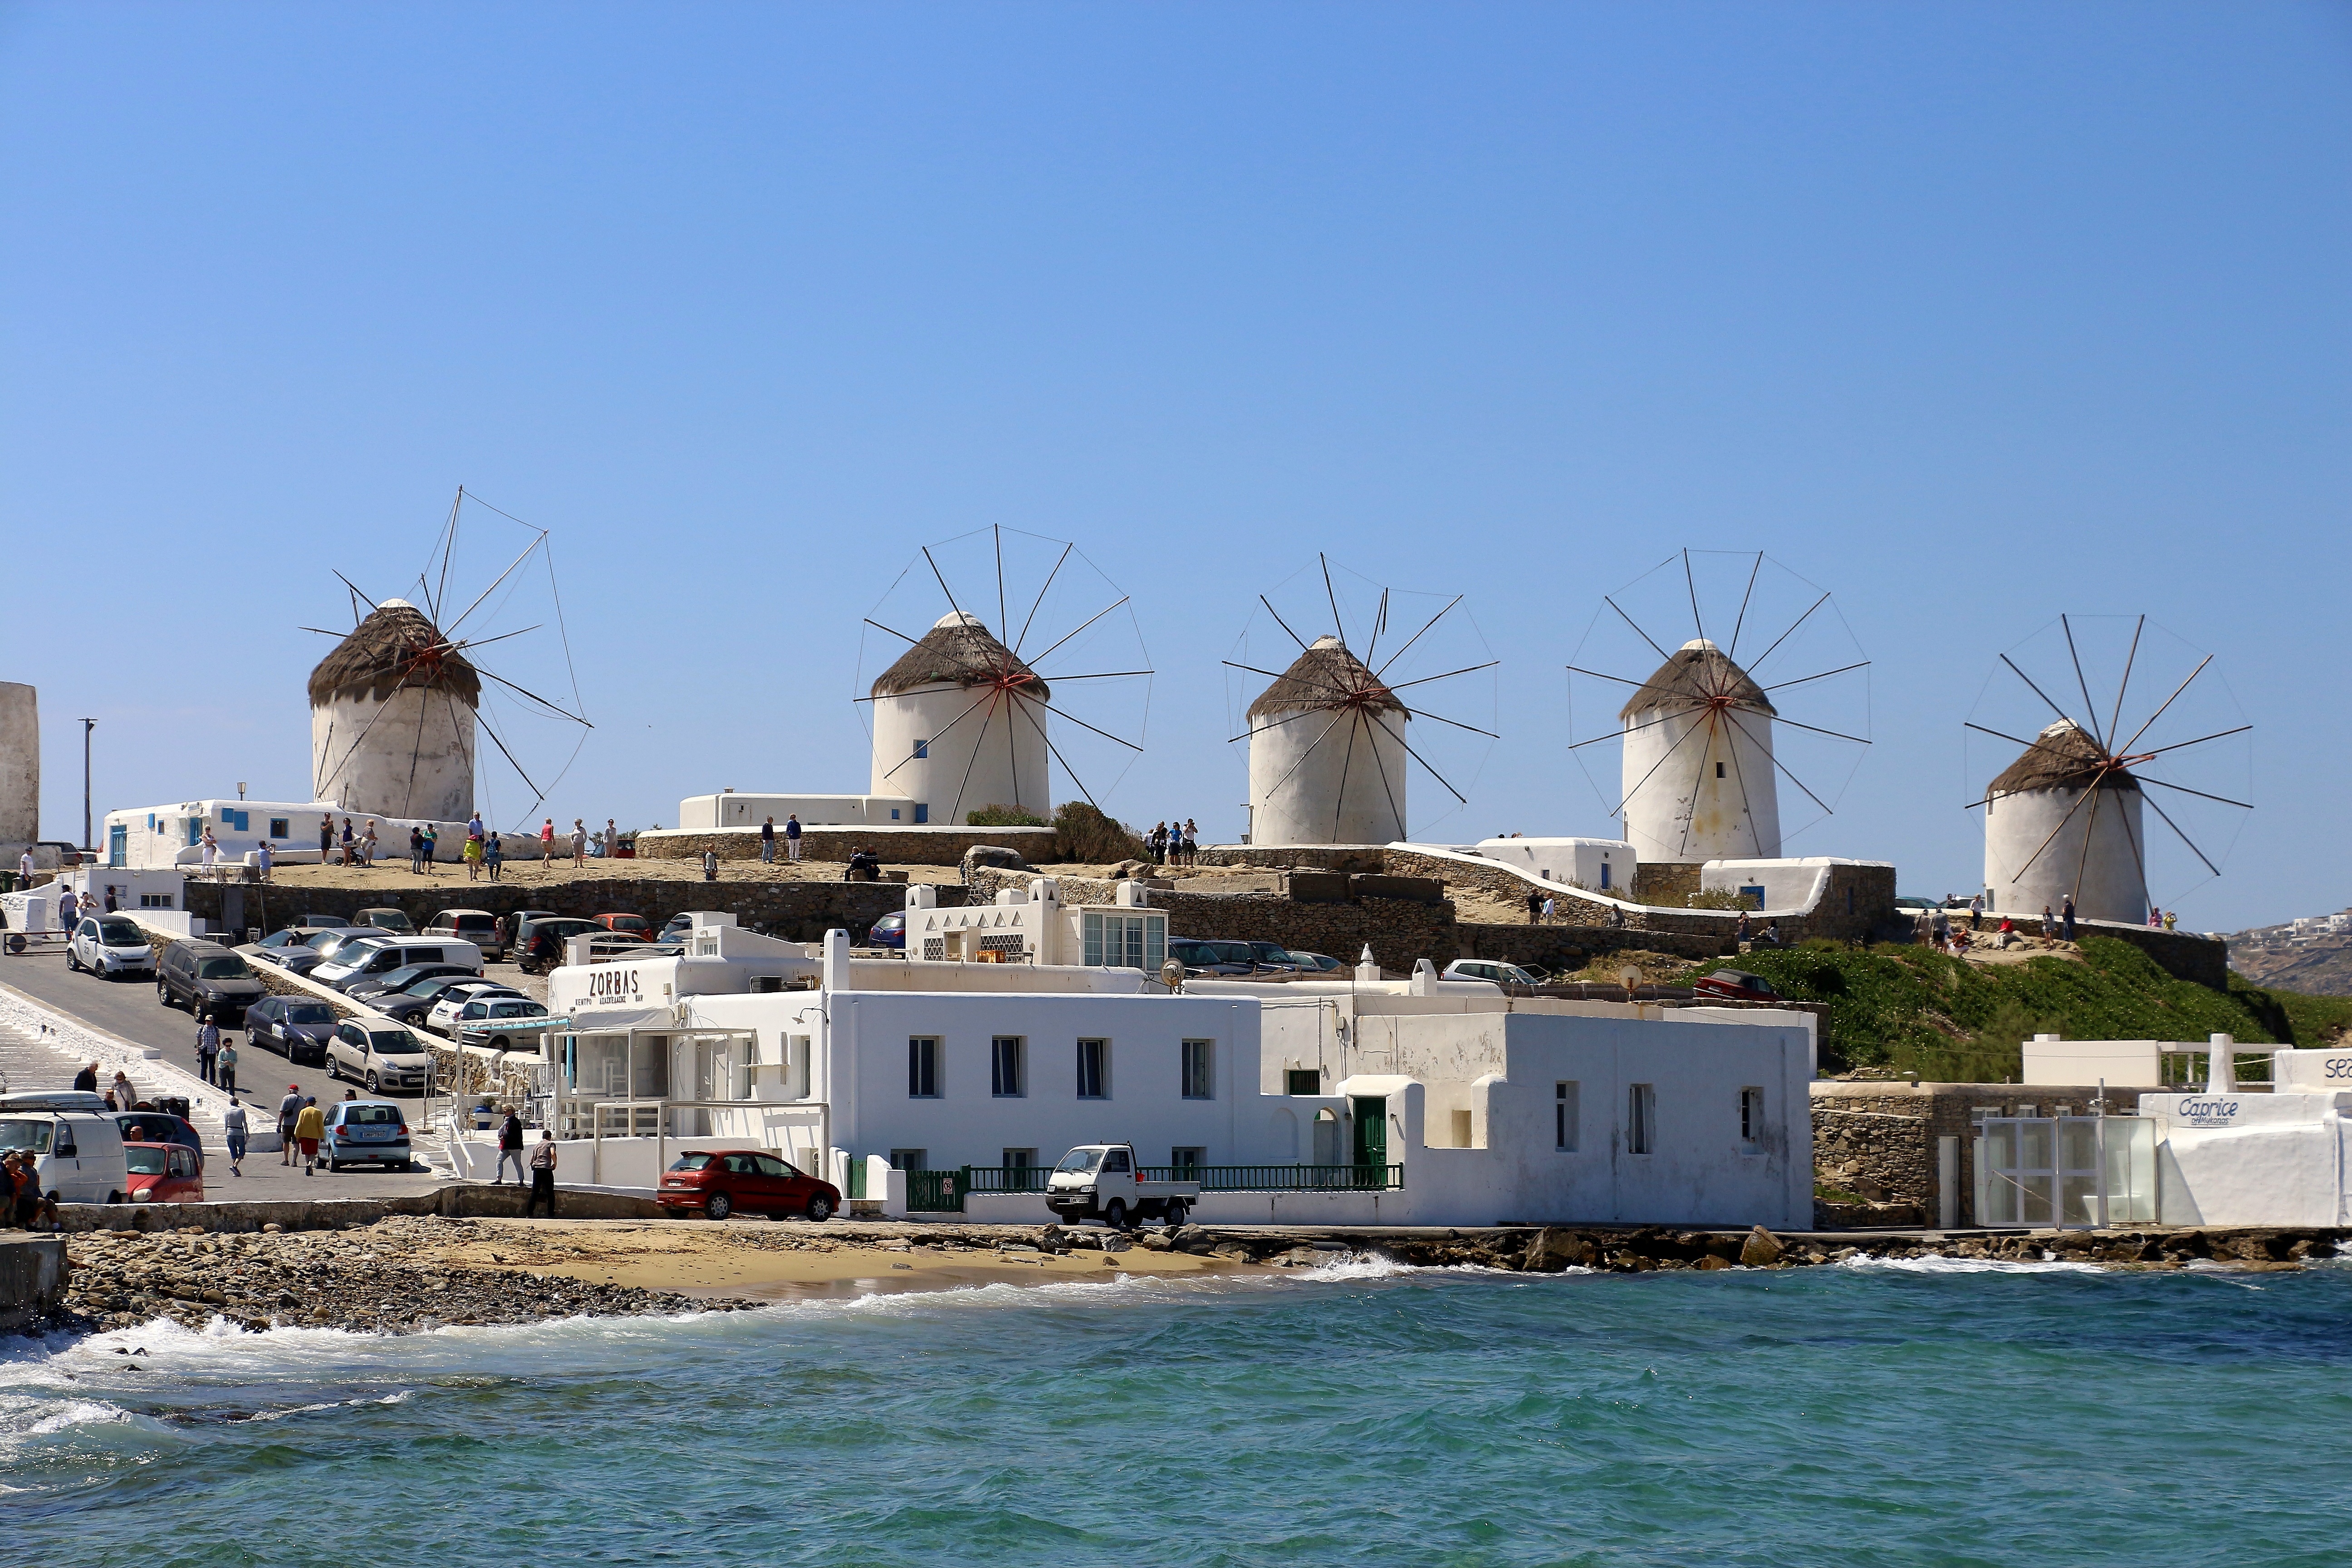
sea, coast, white, vacation, vehicle, tower, holiday, bay, island, harbor, tourism, greece, mykonos, windmills, cape, by the sea, greek island, aegean sea